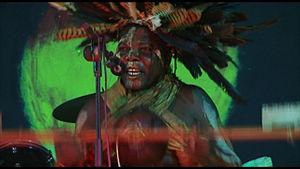
4e édition du Festival Feux de Brazza 2010 - Festival Populaire et International des Musiques Traditionnelles.
Les Feux de Brazza, Festival Populaire et International des Musiques Traditionnelles, se déroulent à Brazzaville en République du Congo. Il a lieu une fois tous les deux ans en alternance avec le festival panafricain de musique et privilégie les échanges culturels traditionnels.